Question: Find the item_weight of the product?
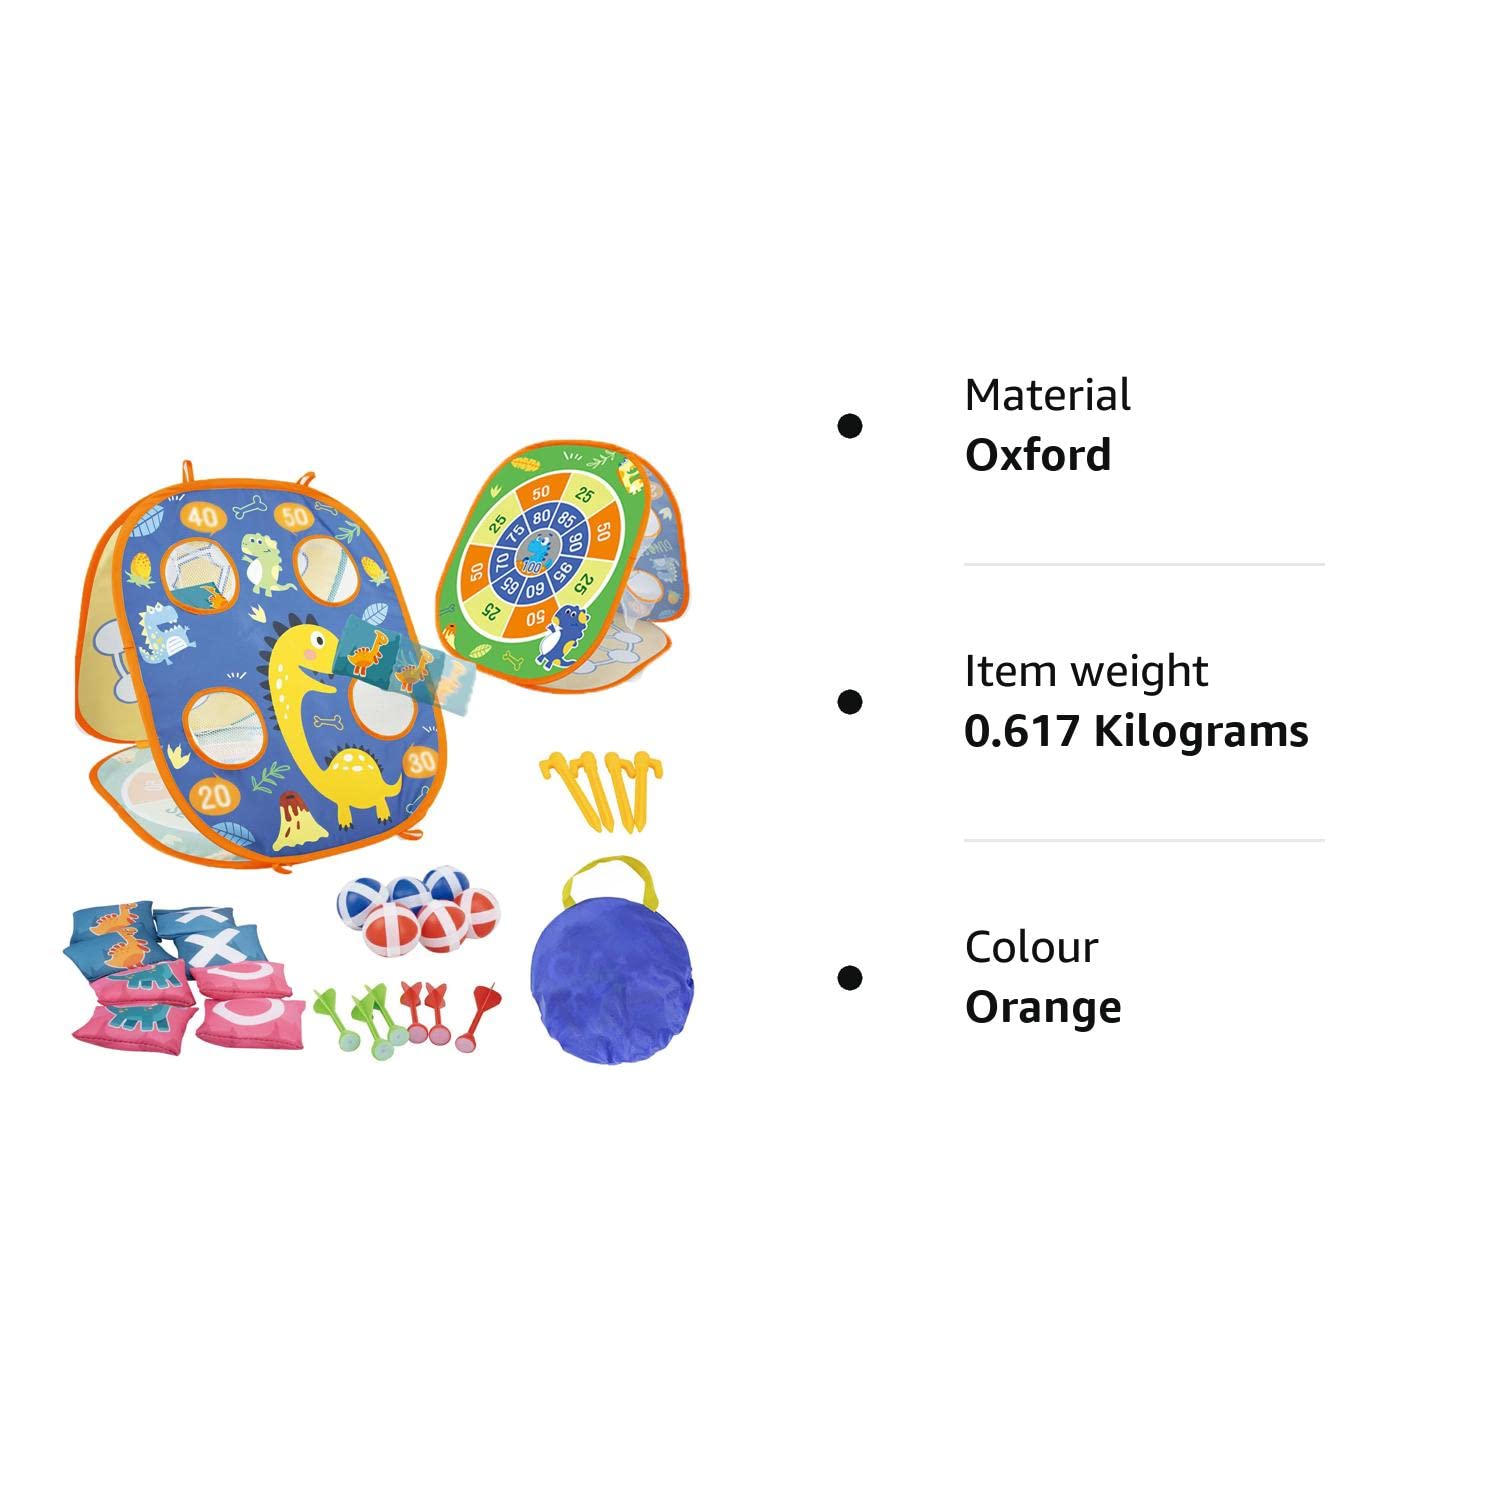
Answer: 0.617 kilogram